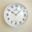
Label: clock